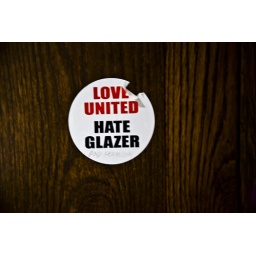
Love United - Hate Glazer (on a toilet door in a hotel in Dublin)